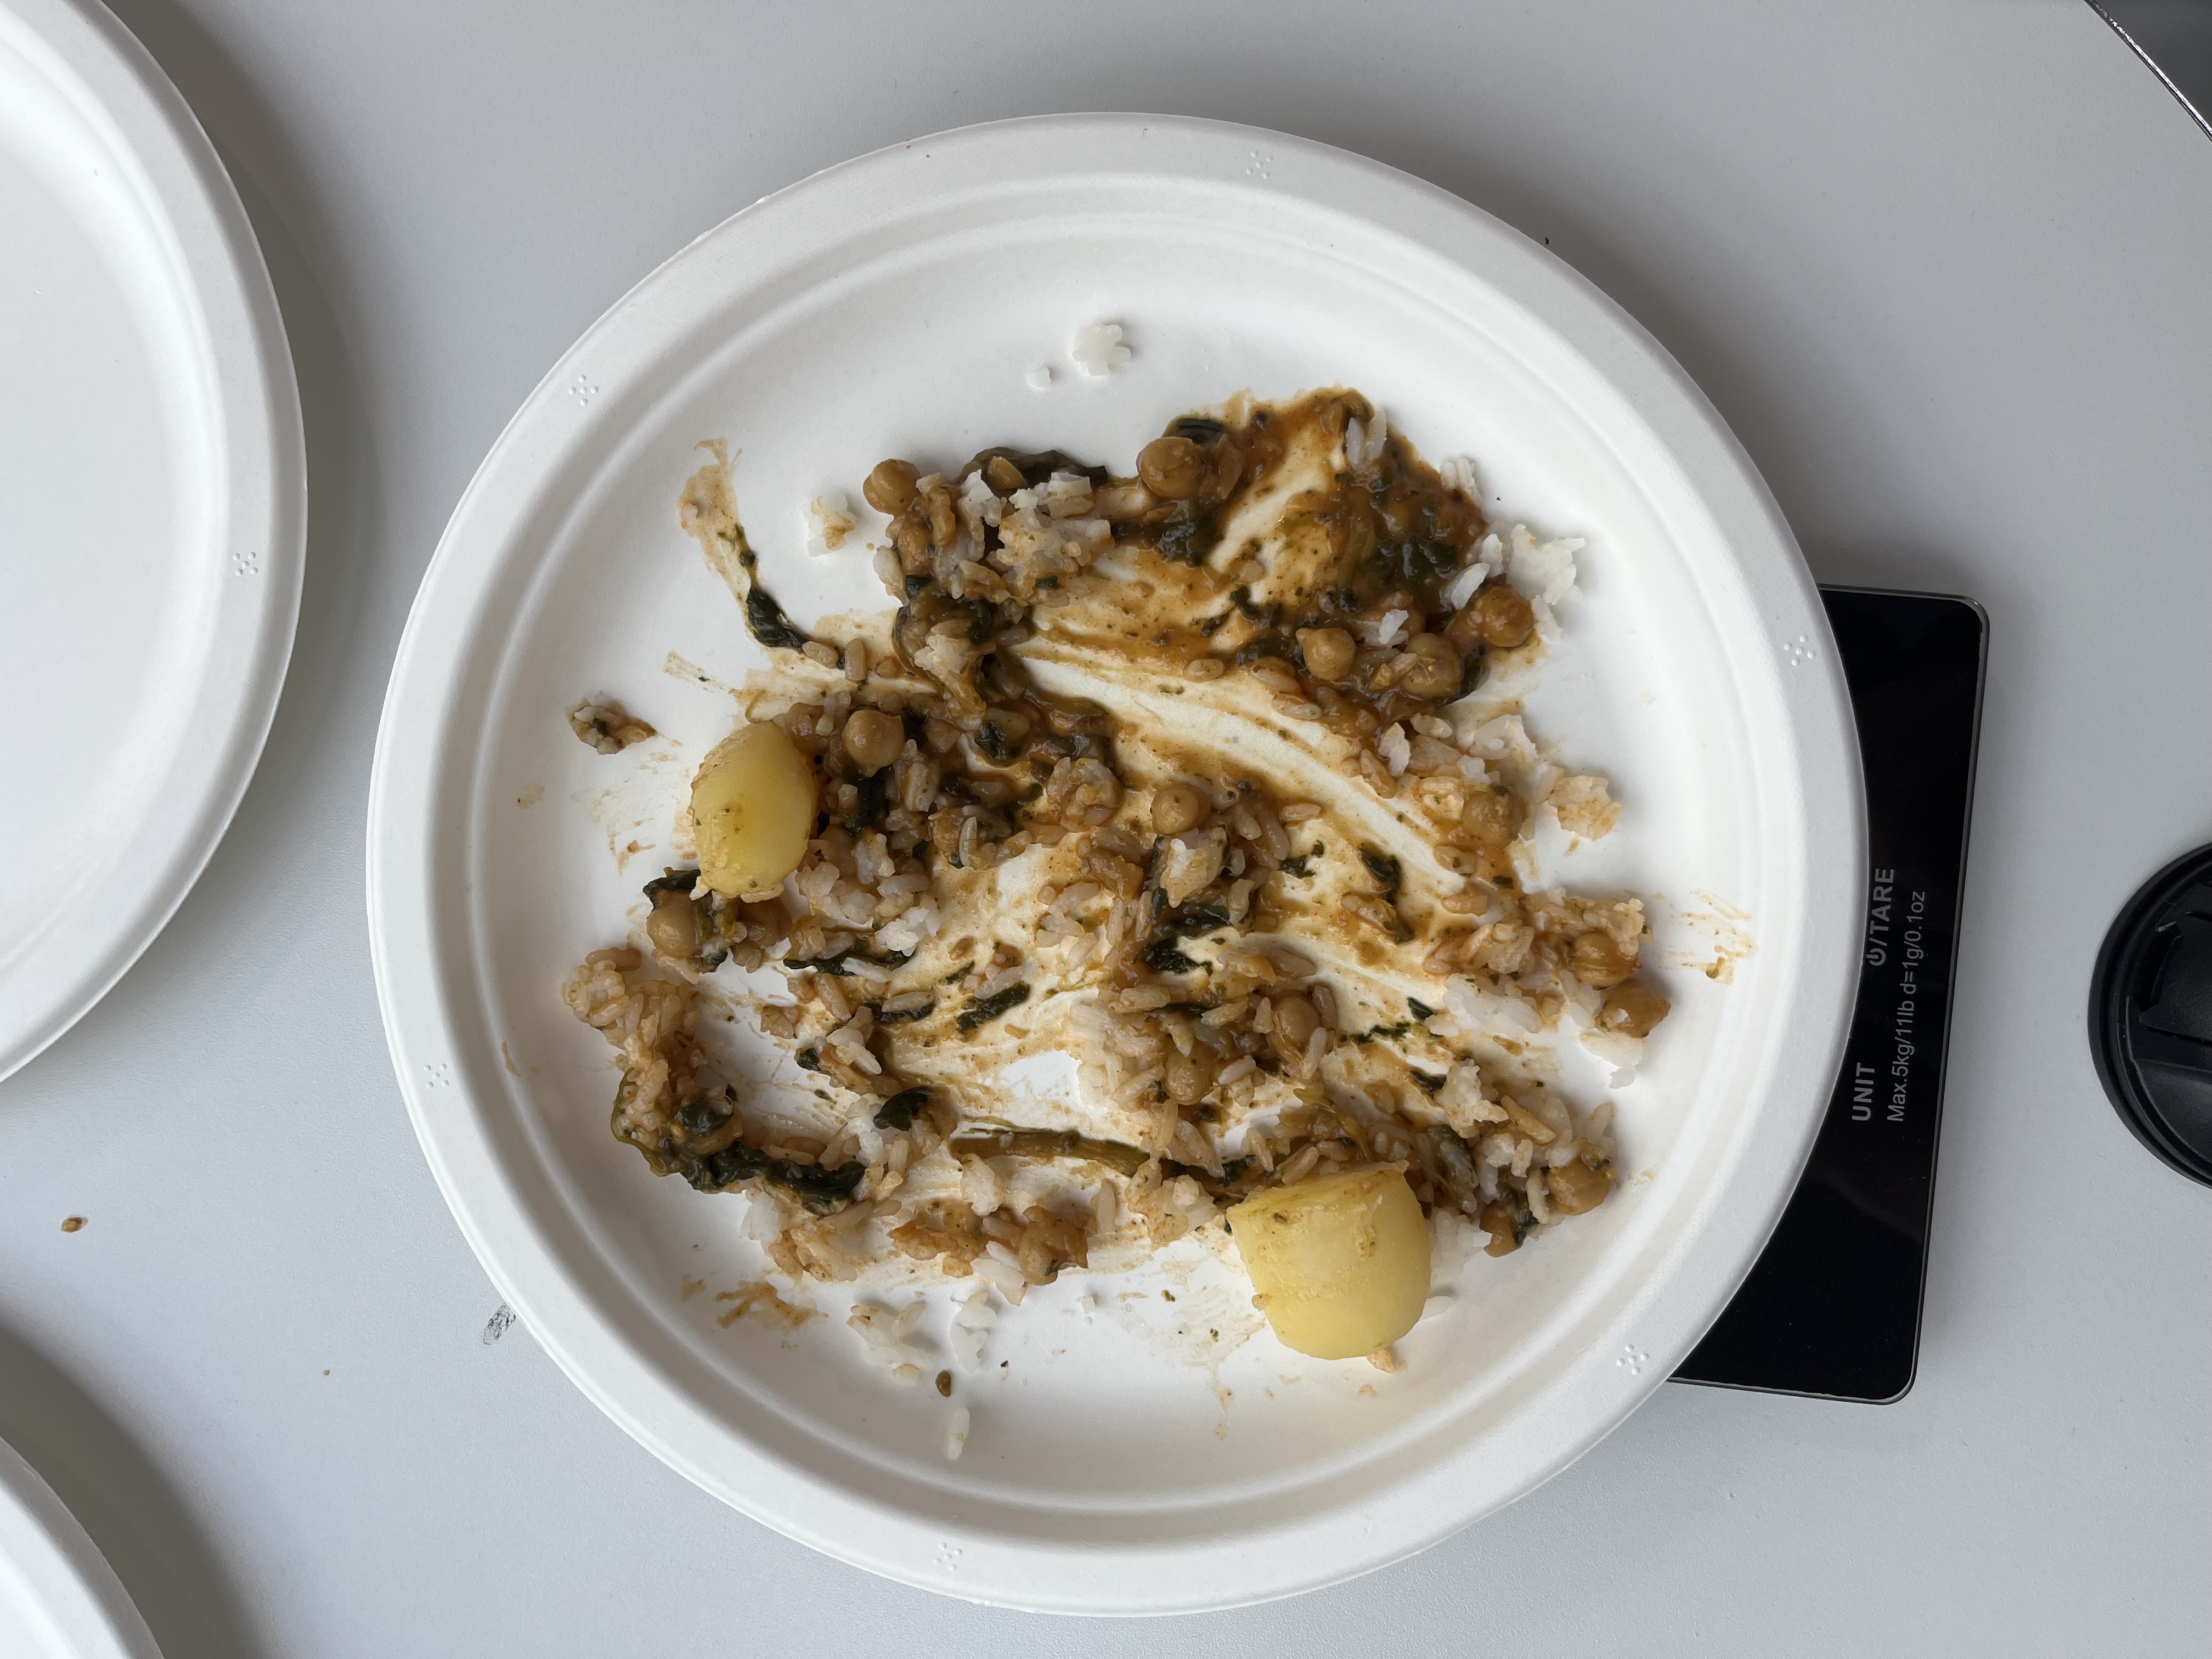
Ingredients: rice, potatoes, chickpeas